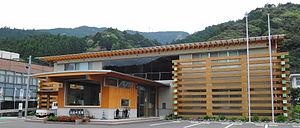
Tosa est un bourg du district de Tosa, dans la préfecture de Kōchi au Japon. Il ne doit pas être confondu avec la ville de Tosa dans la même préfecture.